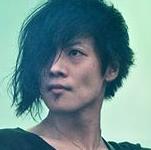
Age: 31